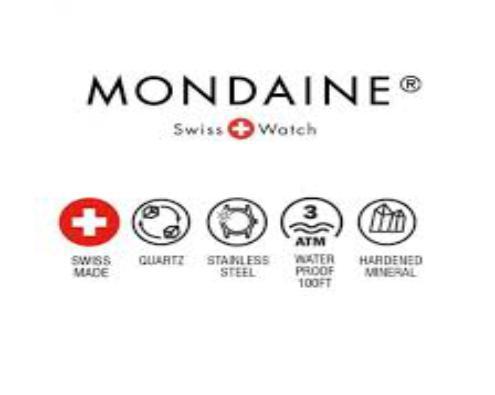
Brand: mondaine
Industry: Food